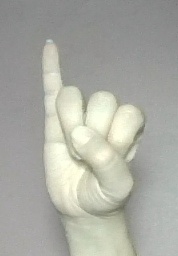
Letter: meem